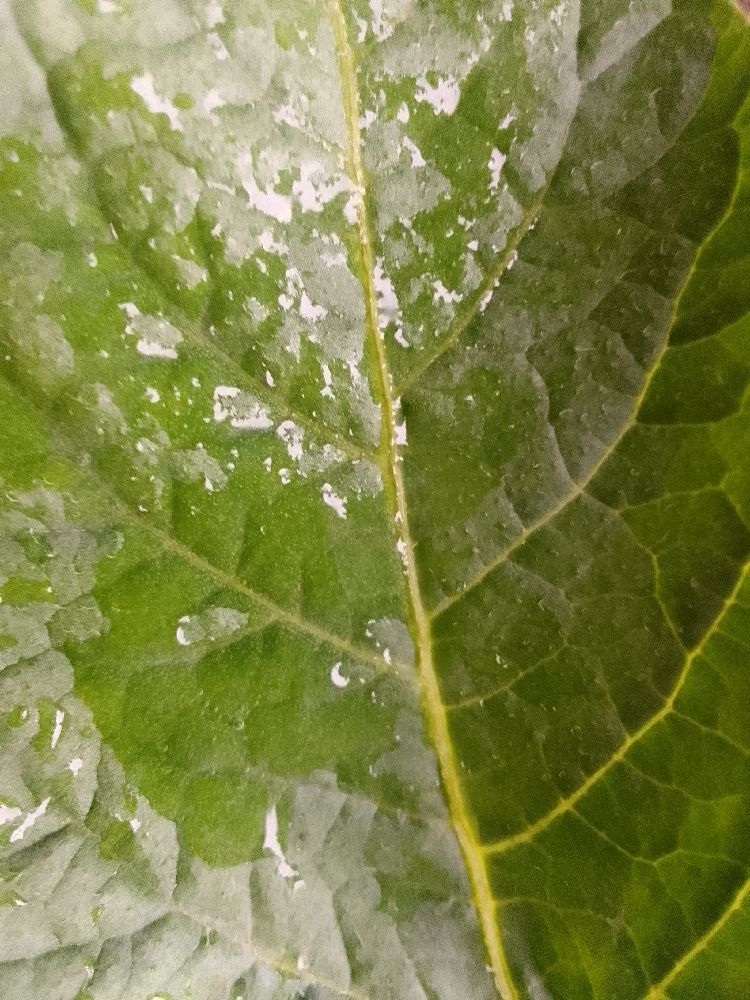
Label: Healthy